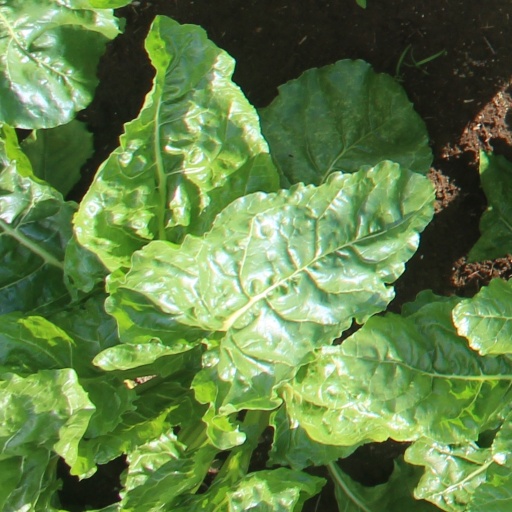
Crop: sugar beet